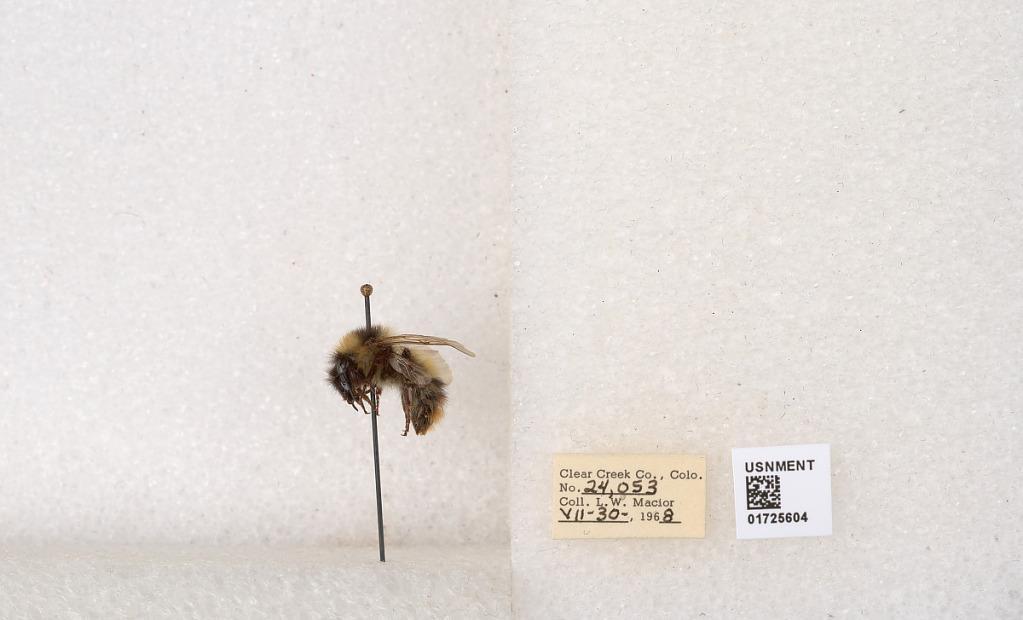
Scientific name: Bombus kirbyellus
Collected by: L. Macior
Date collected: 1968-7-30
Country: United States
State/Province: Colorado
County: Clear Creek
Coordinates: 39.6891, -105.644